2011 UEC European Track Championships

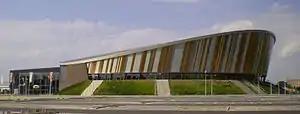
Omnisport Apeldoorn

The 2011 European Track Championships was the second edition of the elite European Track Championships in track cycling and took place at the Omnisport Arena in Apeldoorn, Netherlands, between 21 and 23 October.